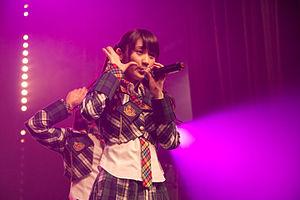
Haruka Kohara. AKB48 en concert à Japan Expo 2009 (Paris, France).